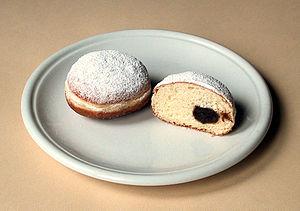
Boule de Berlin
Les gogoși ou gogoașă au singulier, sont l'un des desserts les plus populaires en Roumanie. Les gogoși sont une sorte de beignets qui peuvent se manger natures, saupoudrés de sucre, ou bien fourrés d'une compote de pommes, de confiture de cerise, de crème à la vanille, de chocolat ou également de fromage frais.
Une boule de Berlin est un beignet d'origine austro-allemande fait à partir de pâte levée frite dans de la graisse ou de l'huile, fourrée avant la cuisson à la marmelade, à la confiture ou à la crème pâtissière, et recouverte de sucre, généralement glacé ou impalpable après la cuisson. Plus rares sont les boules de Berlin fourrées au chocolat, au champagne, au moka ou à l'advocaat, voire sans accompagnements. Ceux-ci sont injectés à la seringue après cuisson.